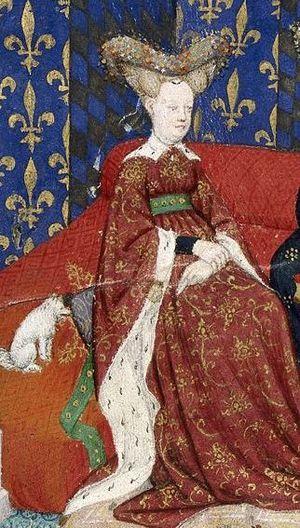
Bagnolet est une commune française, située dans le département de la Seine-Saint-Denis en région Île-de-France.
La cotte-hardie est un vêtement une pièce porté du XIVᵉ siècle au XVIᵉ siècle. C'est un haut de vêtement de dessus, très répandu au XIVᵉ siècle soit comme vêtement de voyage ou comme vêtement de travail. On taille la cotte hardie dans du tissu résistant, du drap, de la laine ou du vair et de la fourrure.
Le titre de reine douairière de France est porté par les veuves des rois de France qui se voient attribuer au décès de leur mari un douaire qui leur assure des revenus et qu'elles conservent jusqu'à leur mort.